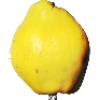
Label: Quince 1